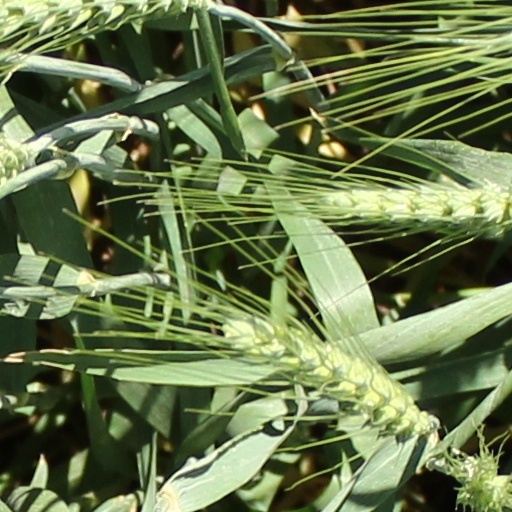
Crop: wheat